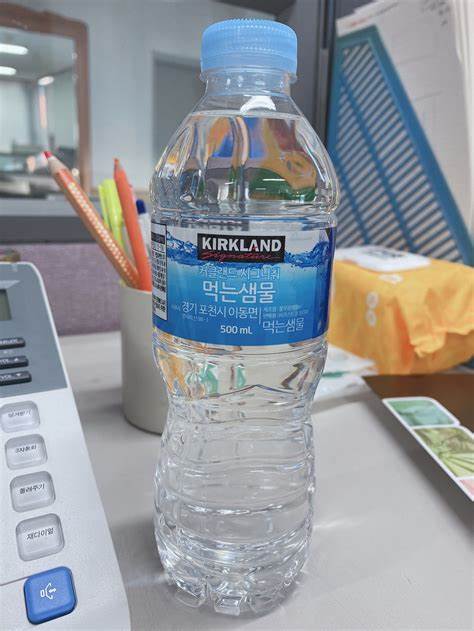
Waste category: plastic